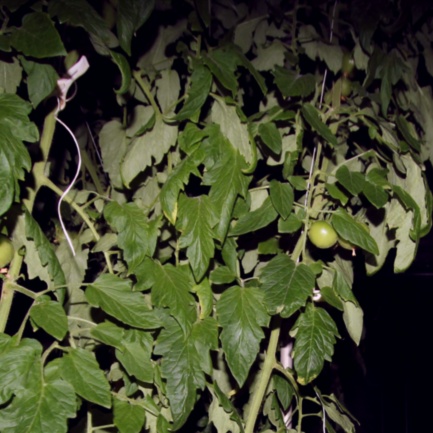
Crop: tomato